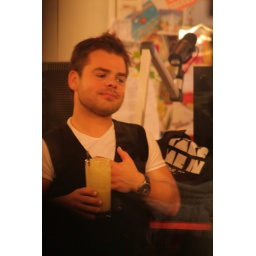
Singer Roel van Velzen stayed in the house for one night